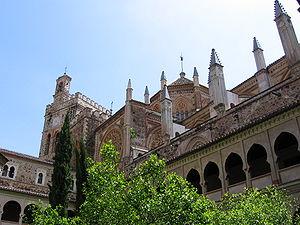
Guadalupe est une ville espagnole dans la province de Cáceres de la communauté autonome d’Estrémadure. Son monastère, qui fut le plus important du pays pendant plus de quatre siècles, figure sur la liste de l’UNESCO du patrimoine mondial.